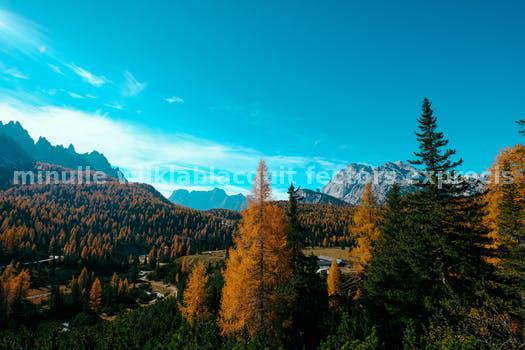
Label: Watermark